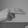
ASL letter: H